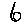
Label: 6